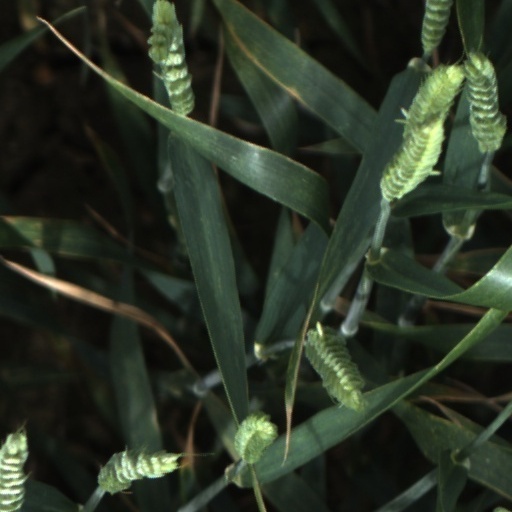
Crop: wheat